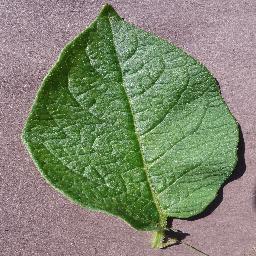
Label: Potato___healthy